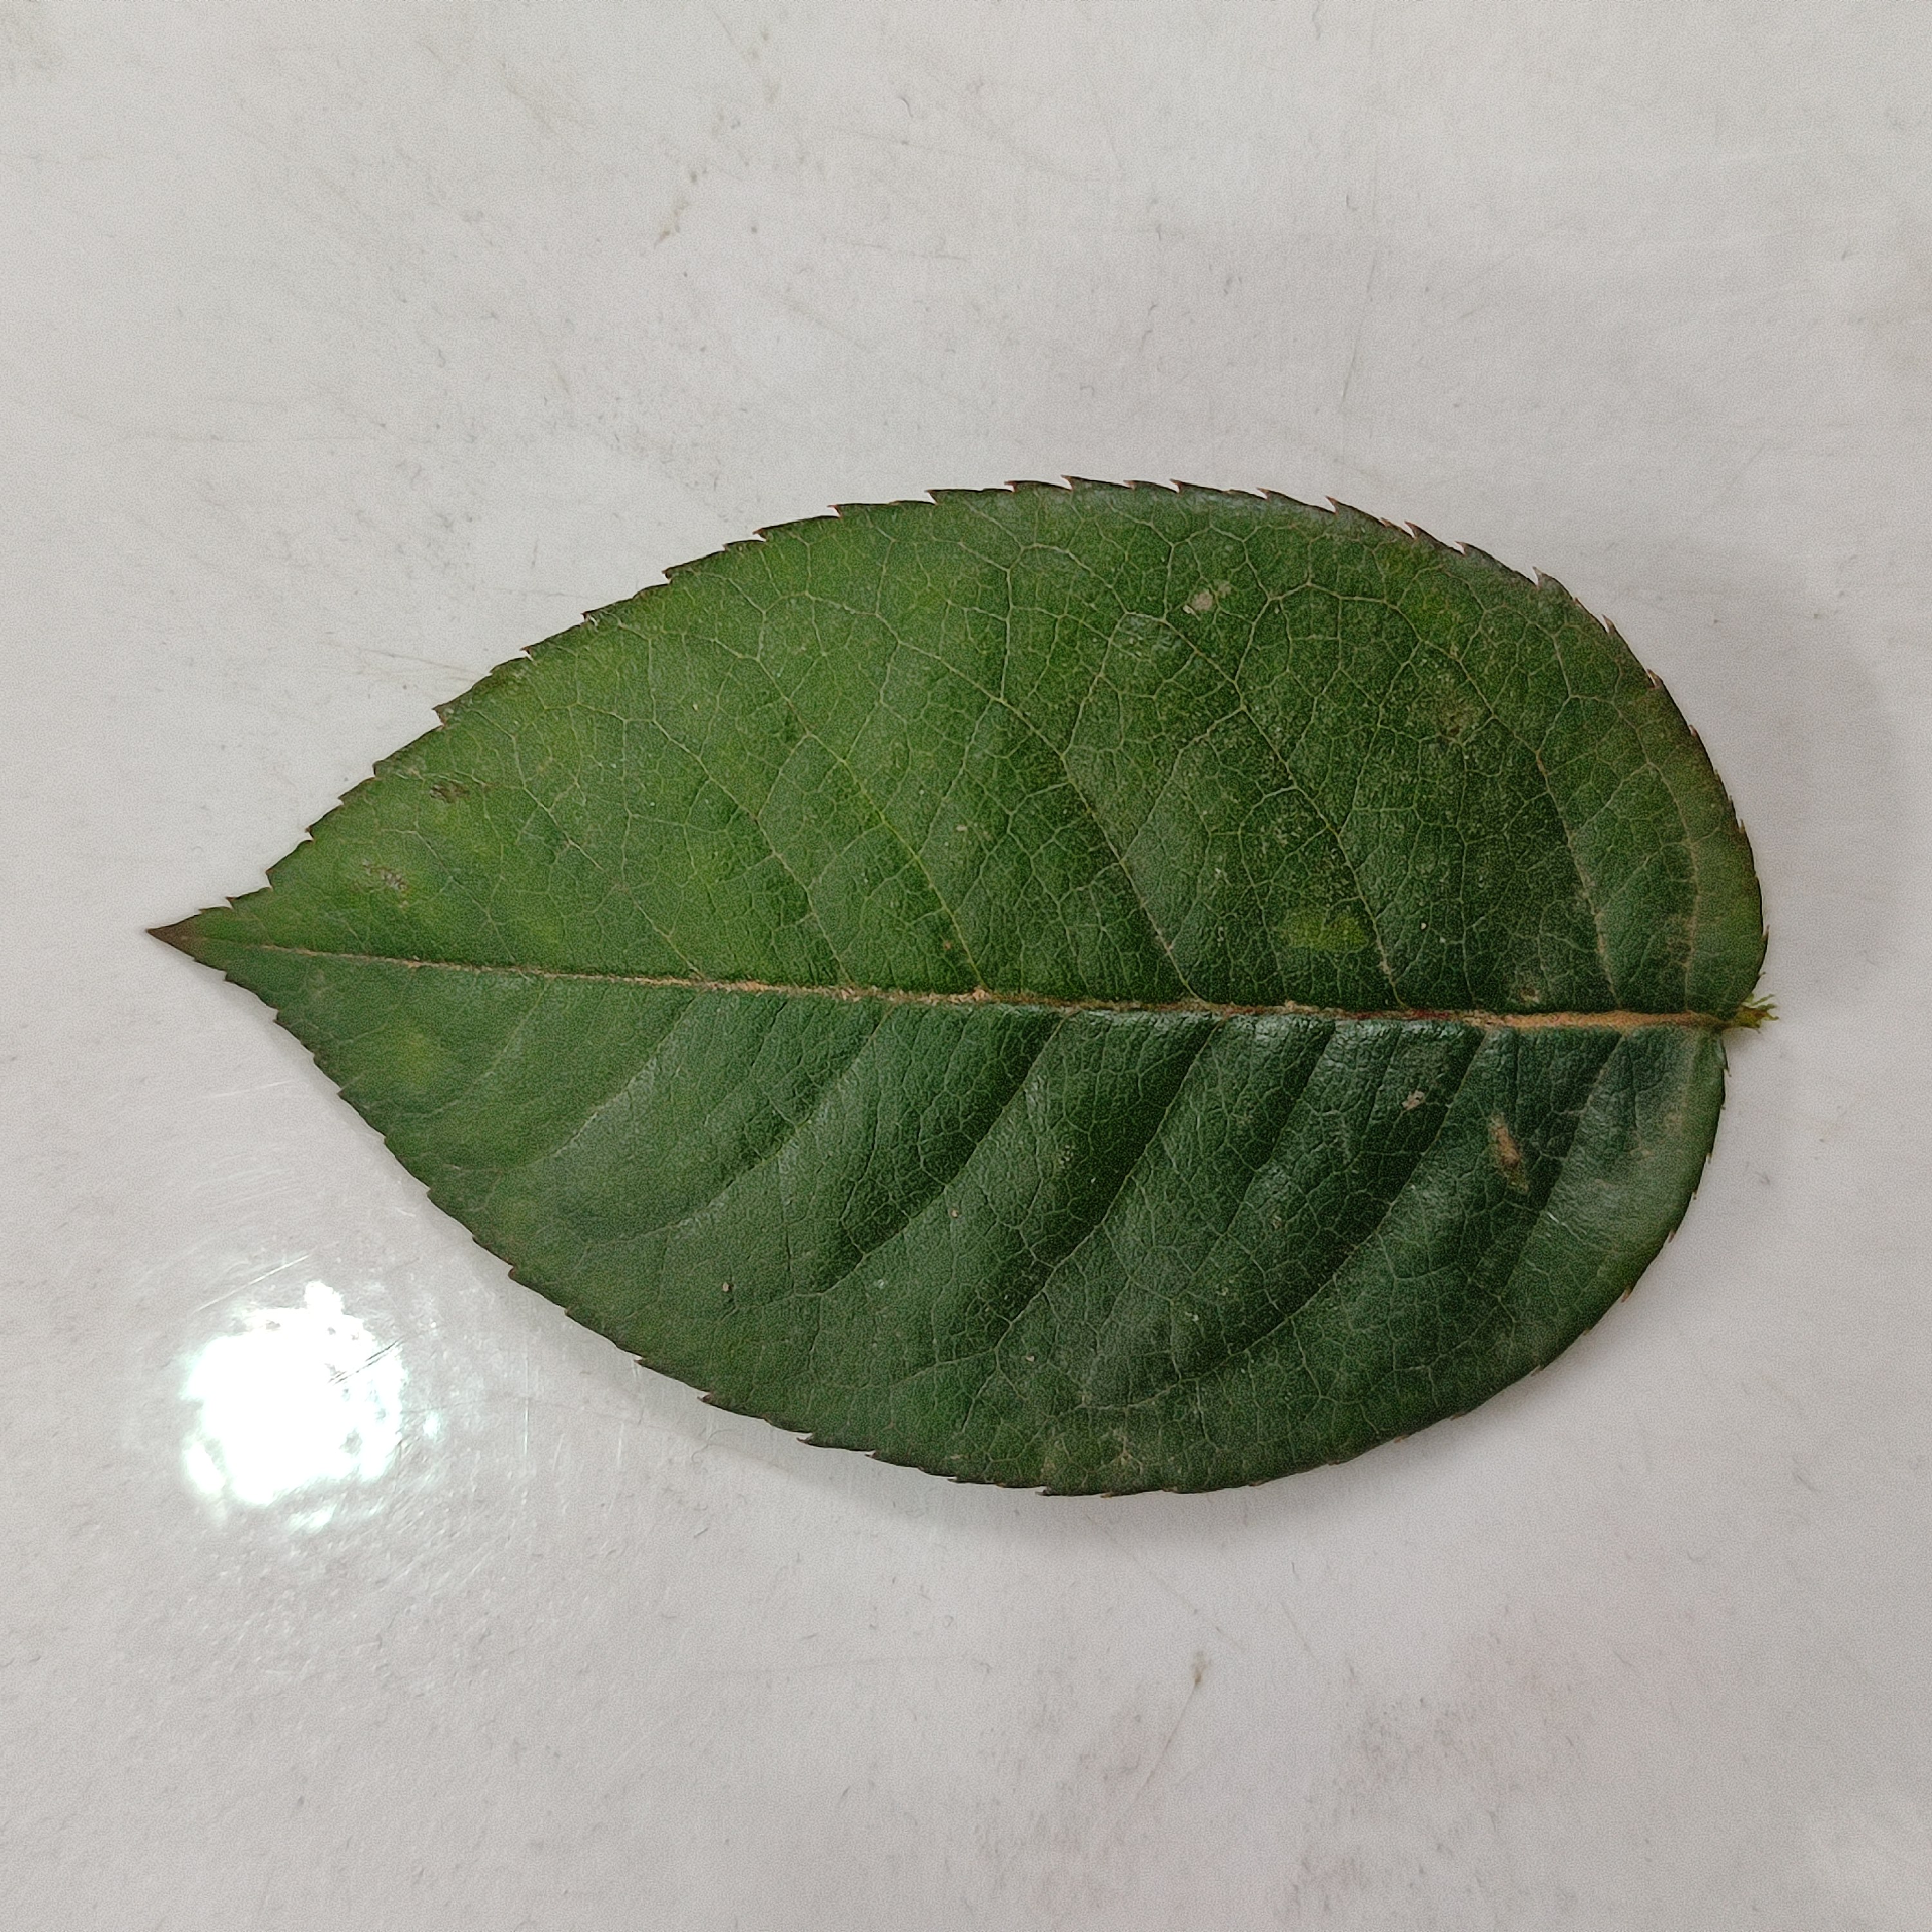
Label: Healthy Leaf